A Beautiful Life (2011 film)

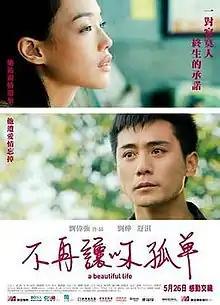
Hong Kong poster

A Beautiful Life is a 2011 romance film directed by Andrew Lau. A Chinese-Hong Kong co-production, its cast includes Shu Qi, Liu Ye, Tian Liang, Feng Danying, Sa Rina, Zhang Songwen, Gao Tian, and Anthony Wong.